Jonah Hill

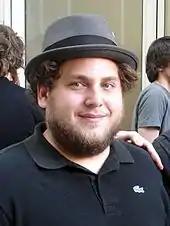
Hill in 2007

In college, Hill began writing his own plays and performing them in the "Black and White" bar in the East Village neighborhood of New York City. His plays developed a small following and helped him realize that his true desire was to act in films. He was befriended by Dustin Hoffman's children, Rebecca and Jake, who introduced him to their father. The elder Hoffman asked him to audition for a role in "I Heart Huckabees", in which Hill made his film debut.